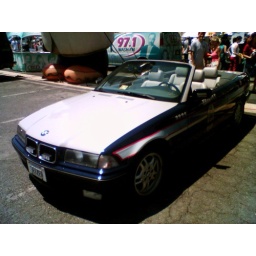
This car was siezed in a drug bust I'm told. The license plate is actually 'SIEZED'